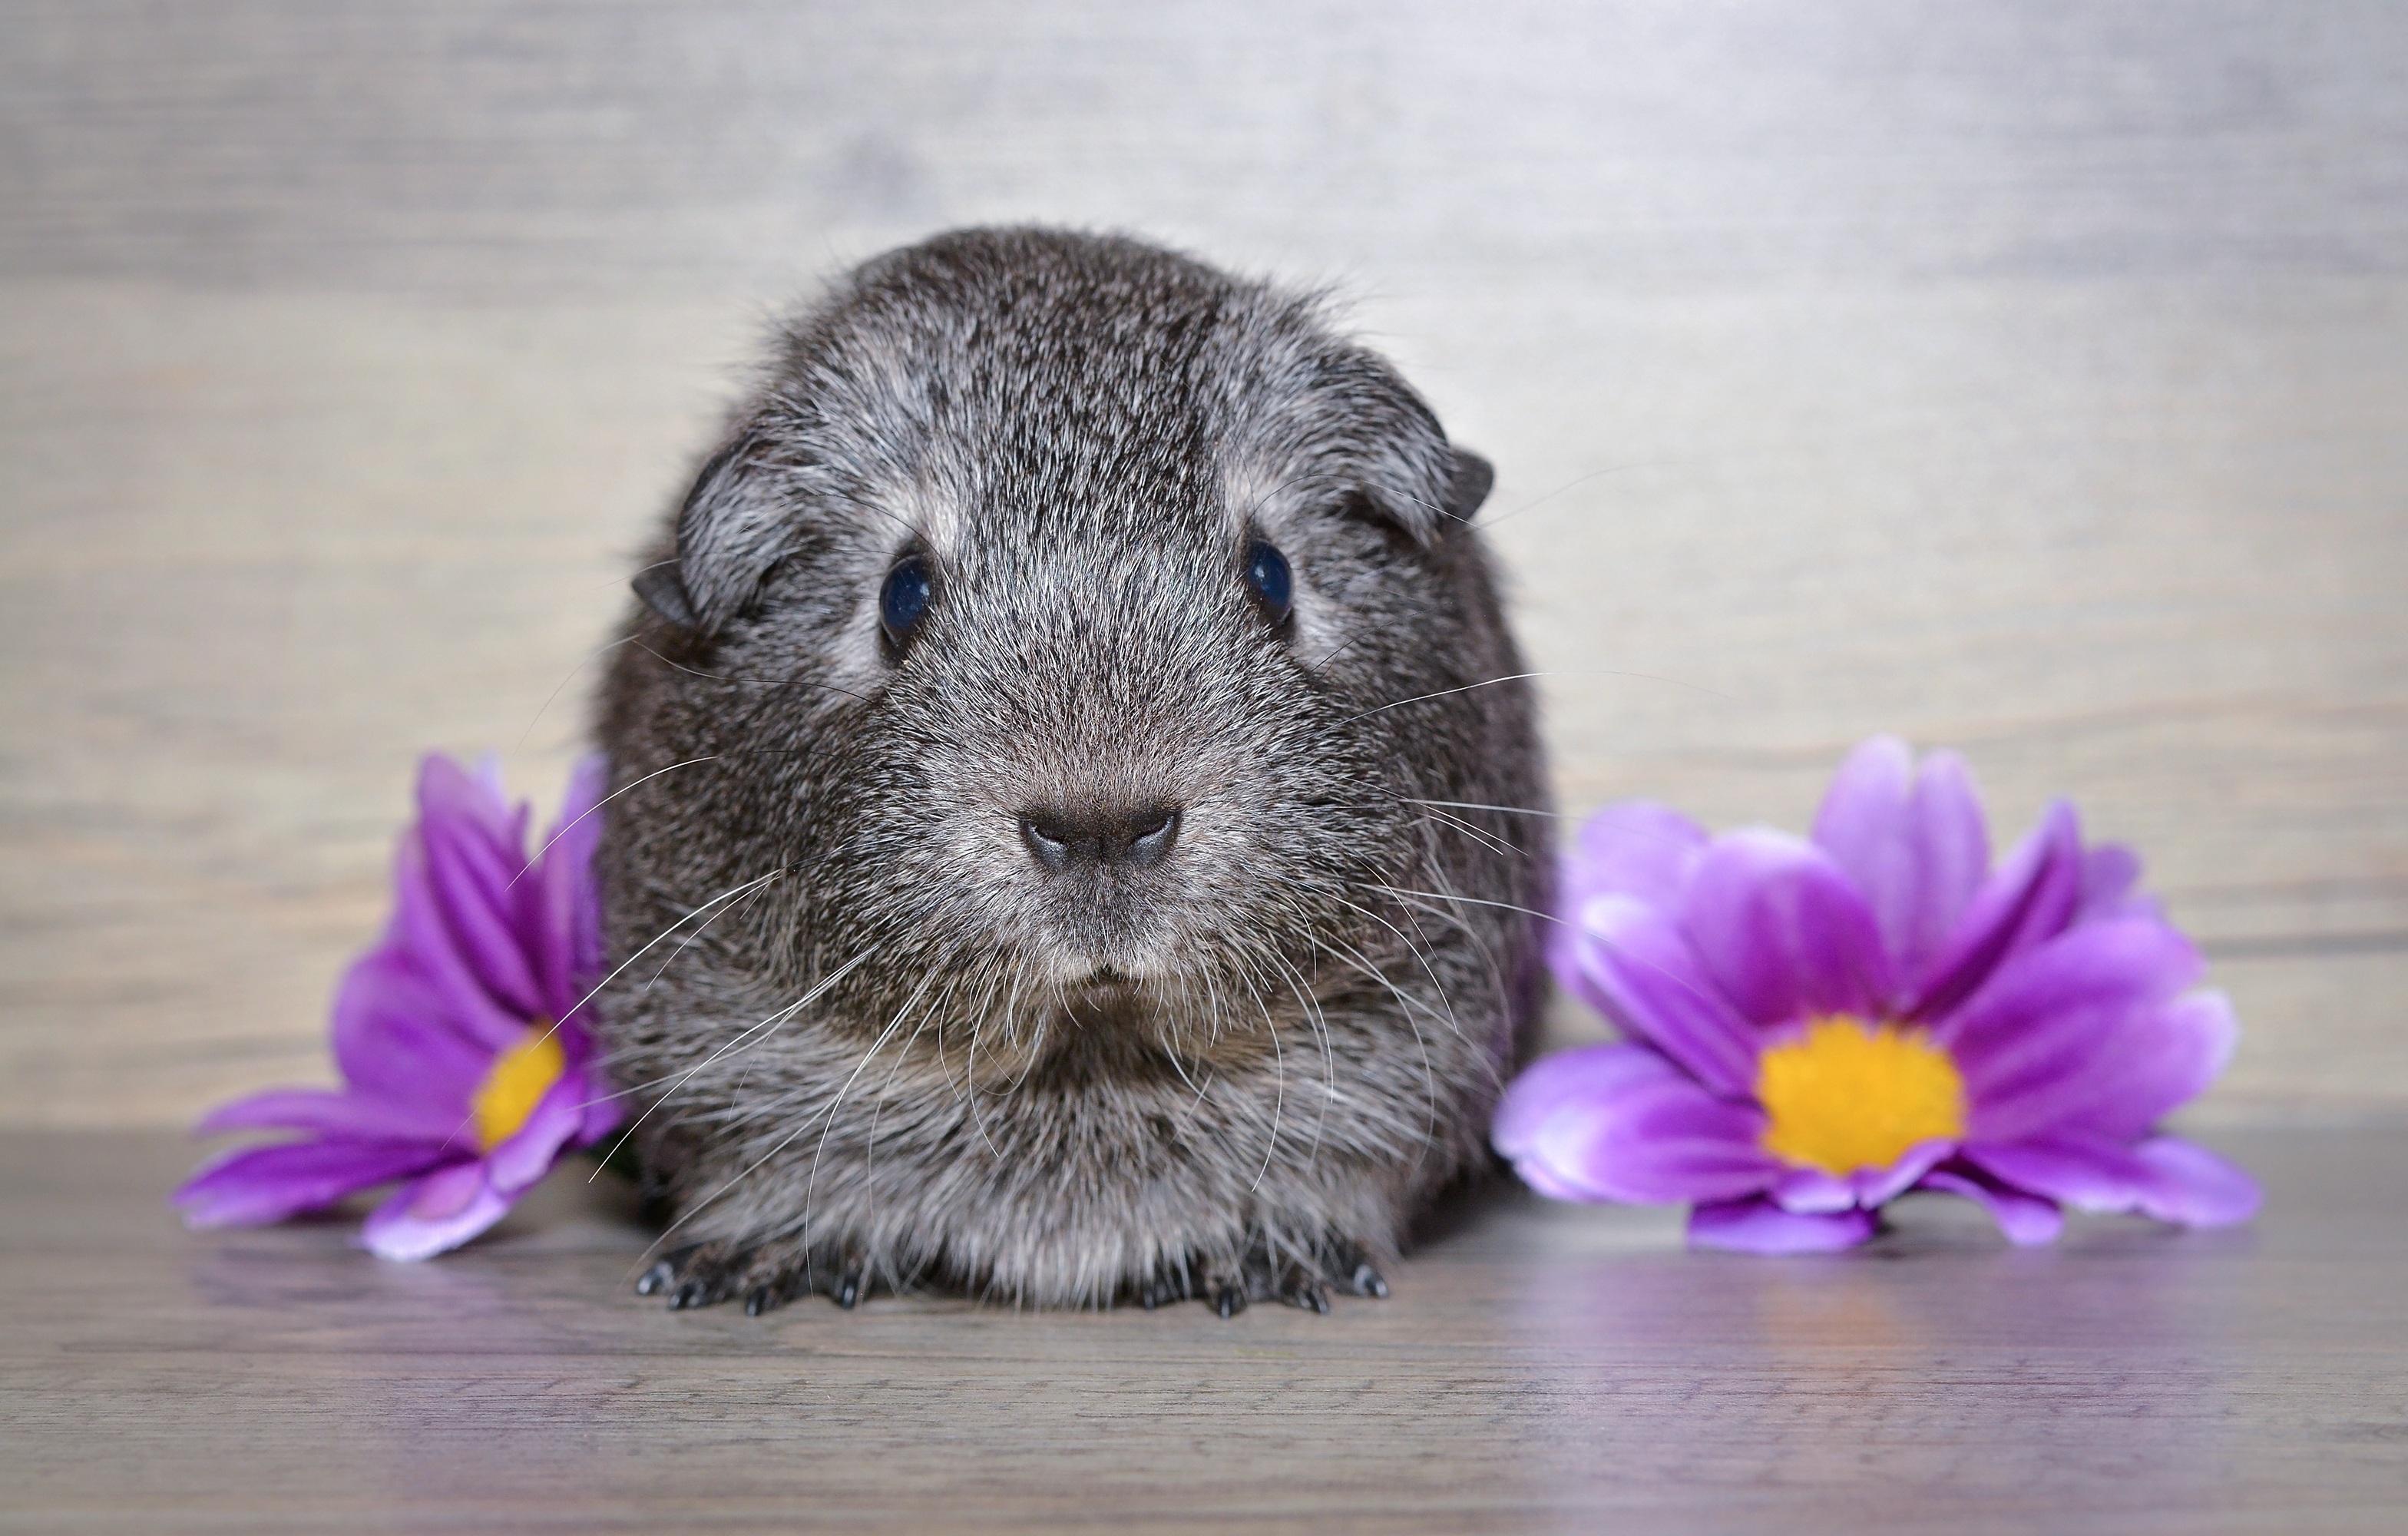
sweet, animal, cute, pet, small, mammal, close, rodent, fauna, rabbit, guinea pig, whiskers, silver, vertebrate, nager, wildlife photography, animal portrait, young animal, smooth hair, domestic rabbit, black and white agouti, agouti, degu